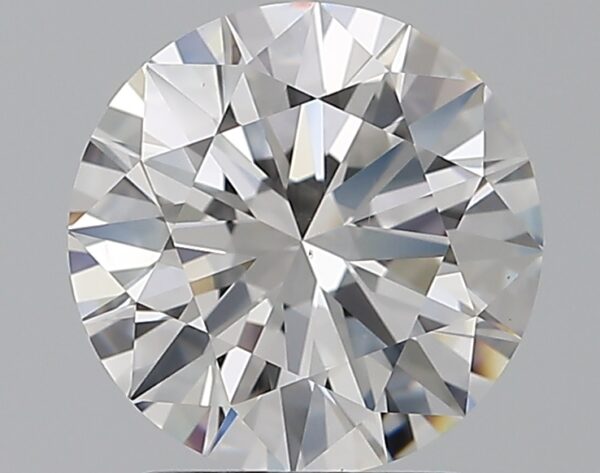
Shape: round
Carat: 1.92
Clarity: VS2
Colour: E
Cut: EX
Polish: EX
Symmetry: EX
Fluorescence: N
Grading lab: GIA
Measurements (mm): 8.03 x 8.05 x 4.87